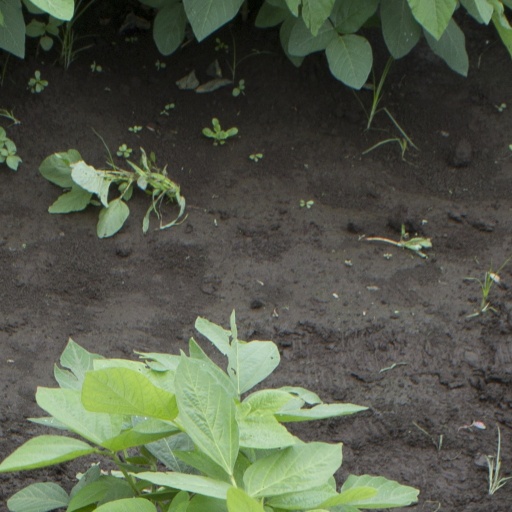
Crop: soybean